Moscow Art Theatre

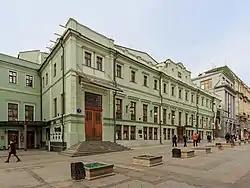
The Chekhov Moscow Art Theatre today (Kamergersky Lane, exterior by Fyodor Schechtel).

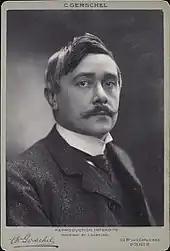
Playwright Maurice Maeterlinck, whose play The Blue Bird, made its worldwide debut at the theatre

The Moscow Art Theatre (or MAT; , "Moskovskiy Hudojestvenny Akademicheskiy Teatr" (МHАТ) was a theatre company in Moscow. It was founded in by the seminal Russian theatre practitioner Konstantin Stanislavski, together with the playwright and director Vladimir Nemirovich-Danchenko. It was conceived as a venue for naturalistic theatre, in contrast to the melodramas that were Russia's dominant form of theatre at the time. The theatre, the first to regularly put on shows implementing Stanislavski's system, proved hugely influential in the acting world and in the development of modern American theatre and drama.